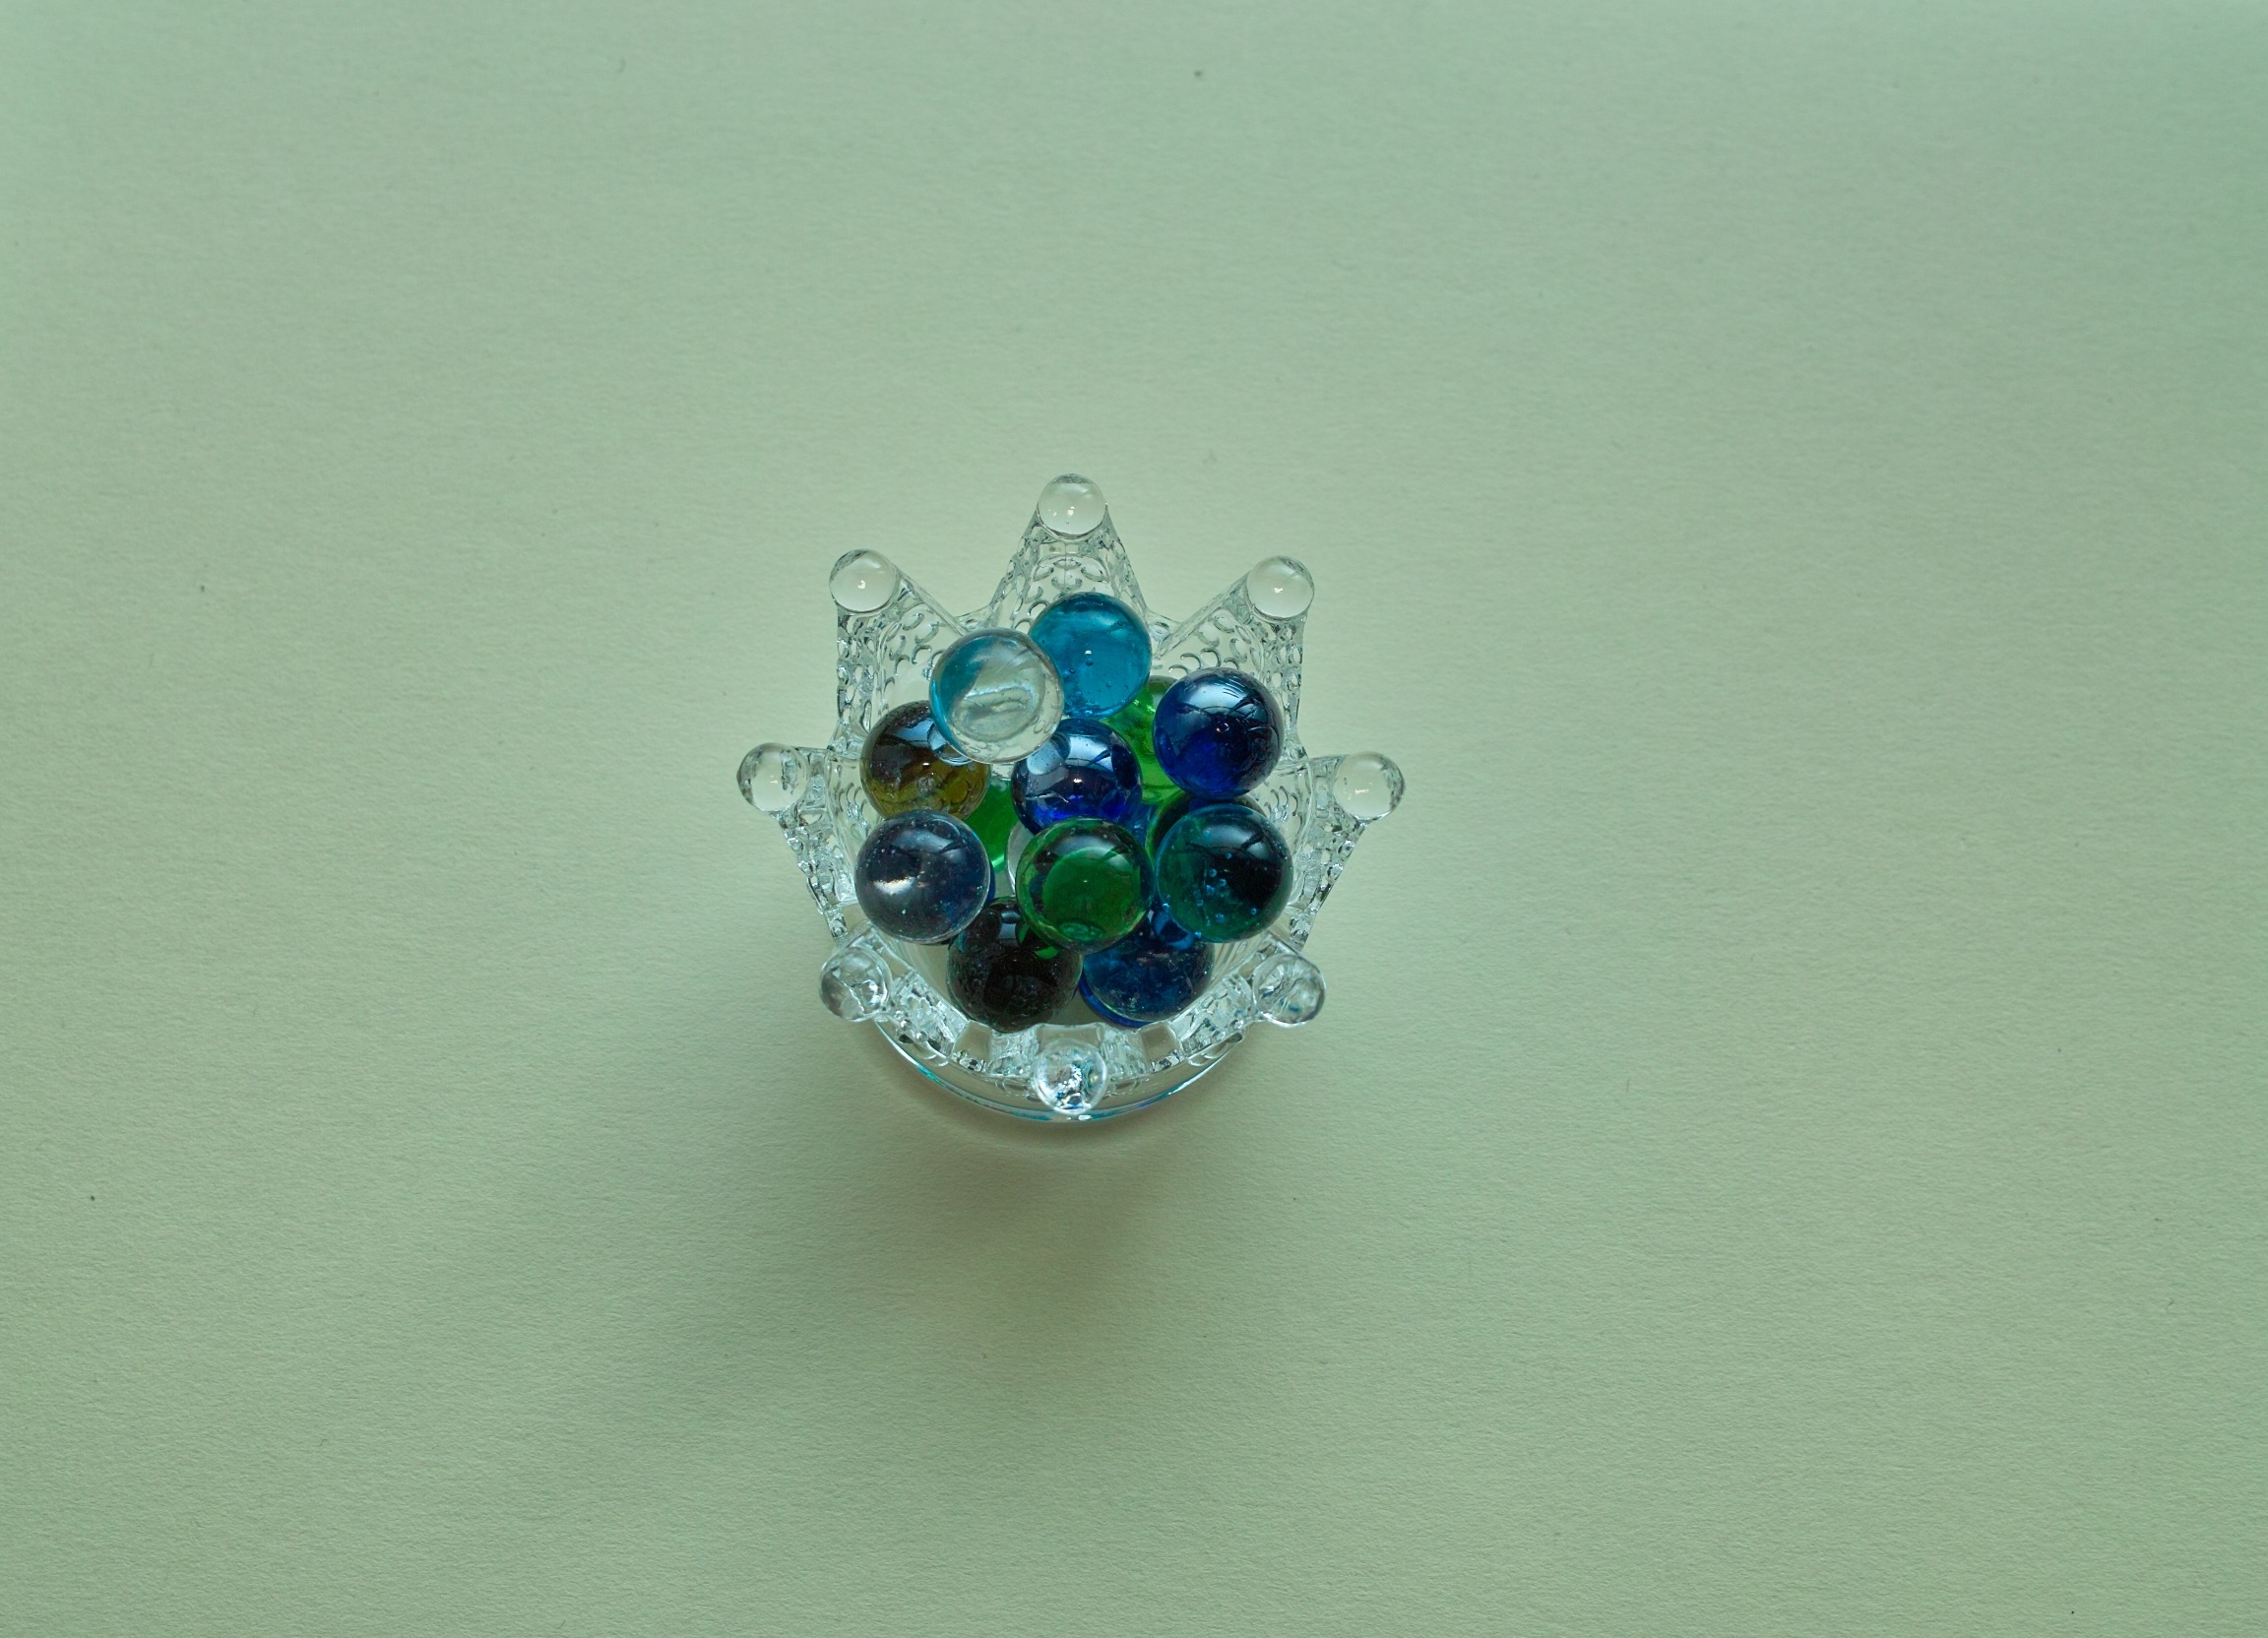
ring, glass, gift, bead, ornament, miniature, crown, jewellery, earrings, marble, souvenir, gemstone, fashion accessory